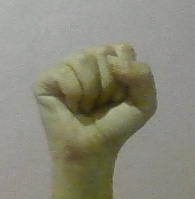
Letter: saad